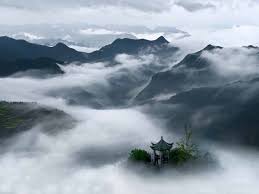
Weather: foggy or hazy